Soissons Cathedral

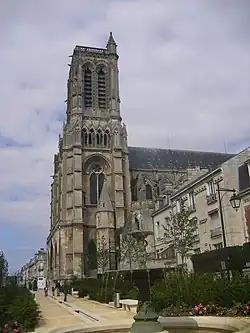
Soissons Cathedral

Soissons Cathedral (French: "Cathédrale Saint-Gervais-et-Saint-Protais") is a Gothic basilica church in Soissons, France. It is the seat of the Bishop of Soissons, Laon, and Saint-Quentin. The construction of the south transept was begun about 1177, and the lowest courses of the choir in 1182.